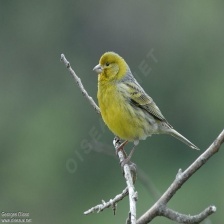
Species: CANARY
Scientific name: SERINUS CANARIA DOMESTICA